Eudiometer

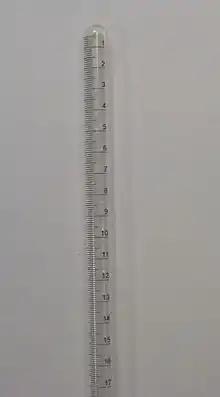
Closed end of a eudiometer

A eudiometer is a laboratory device that measures the change in volume of a gas mixture following a physical or chemical change.